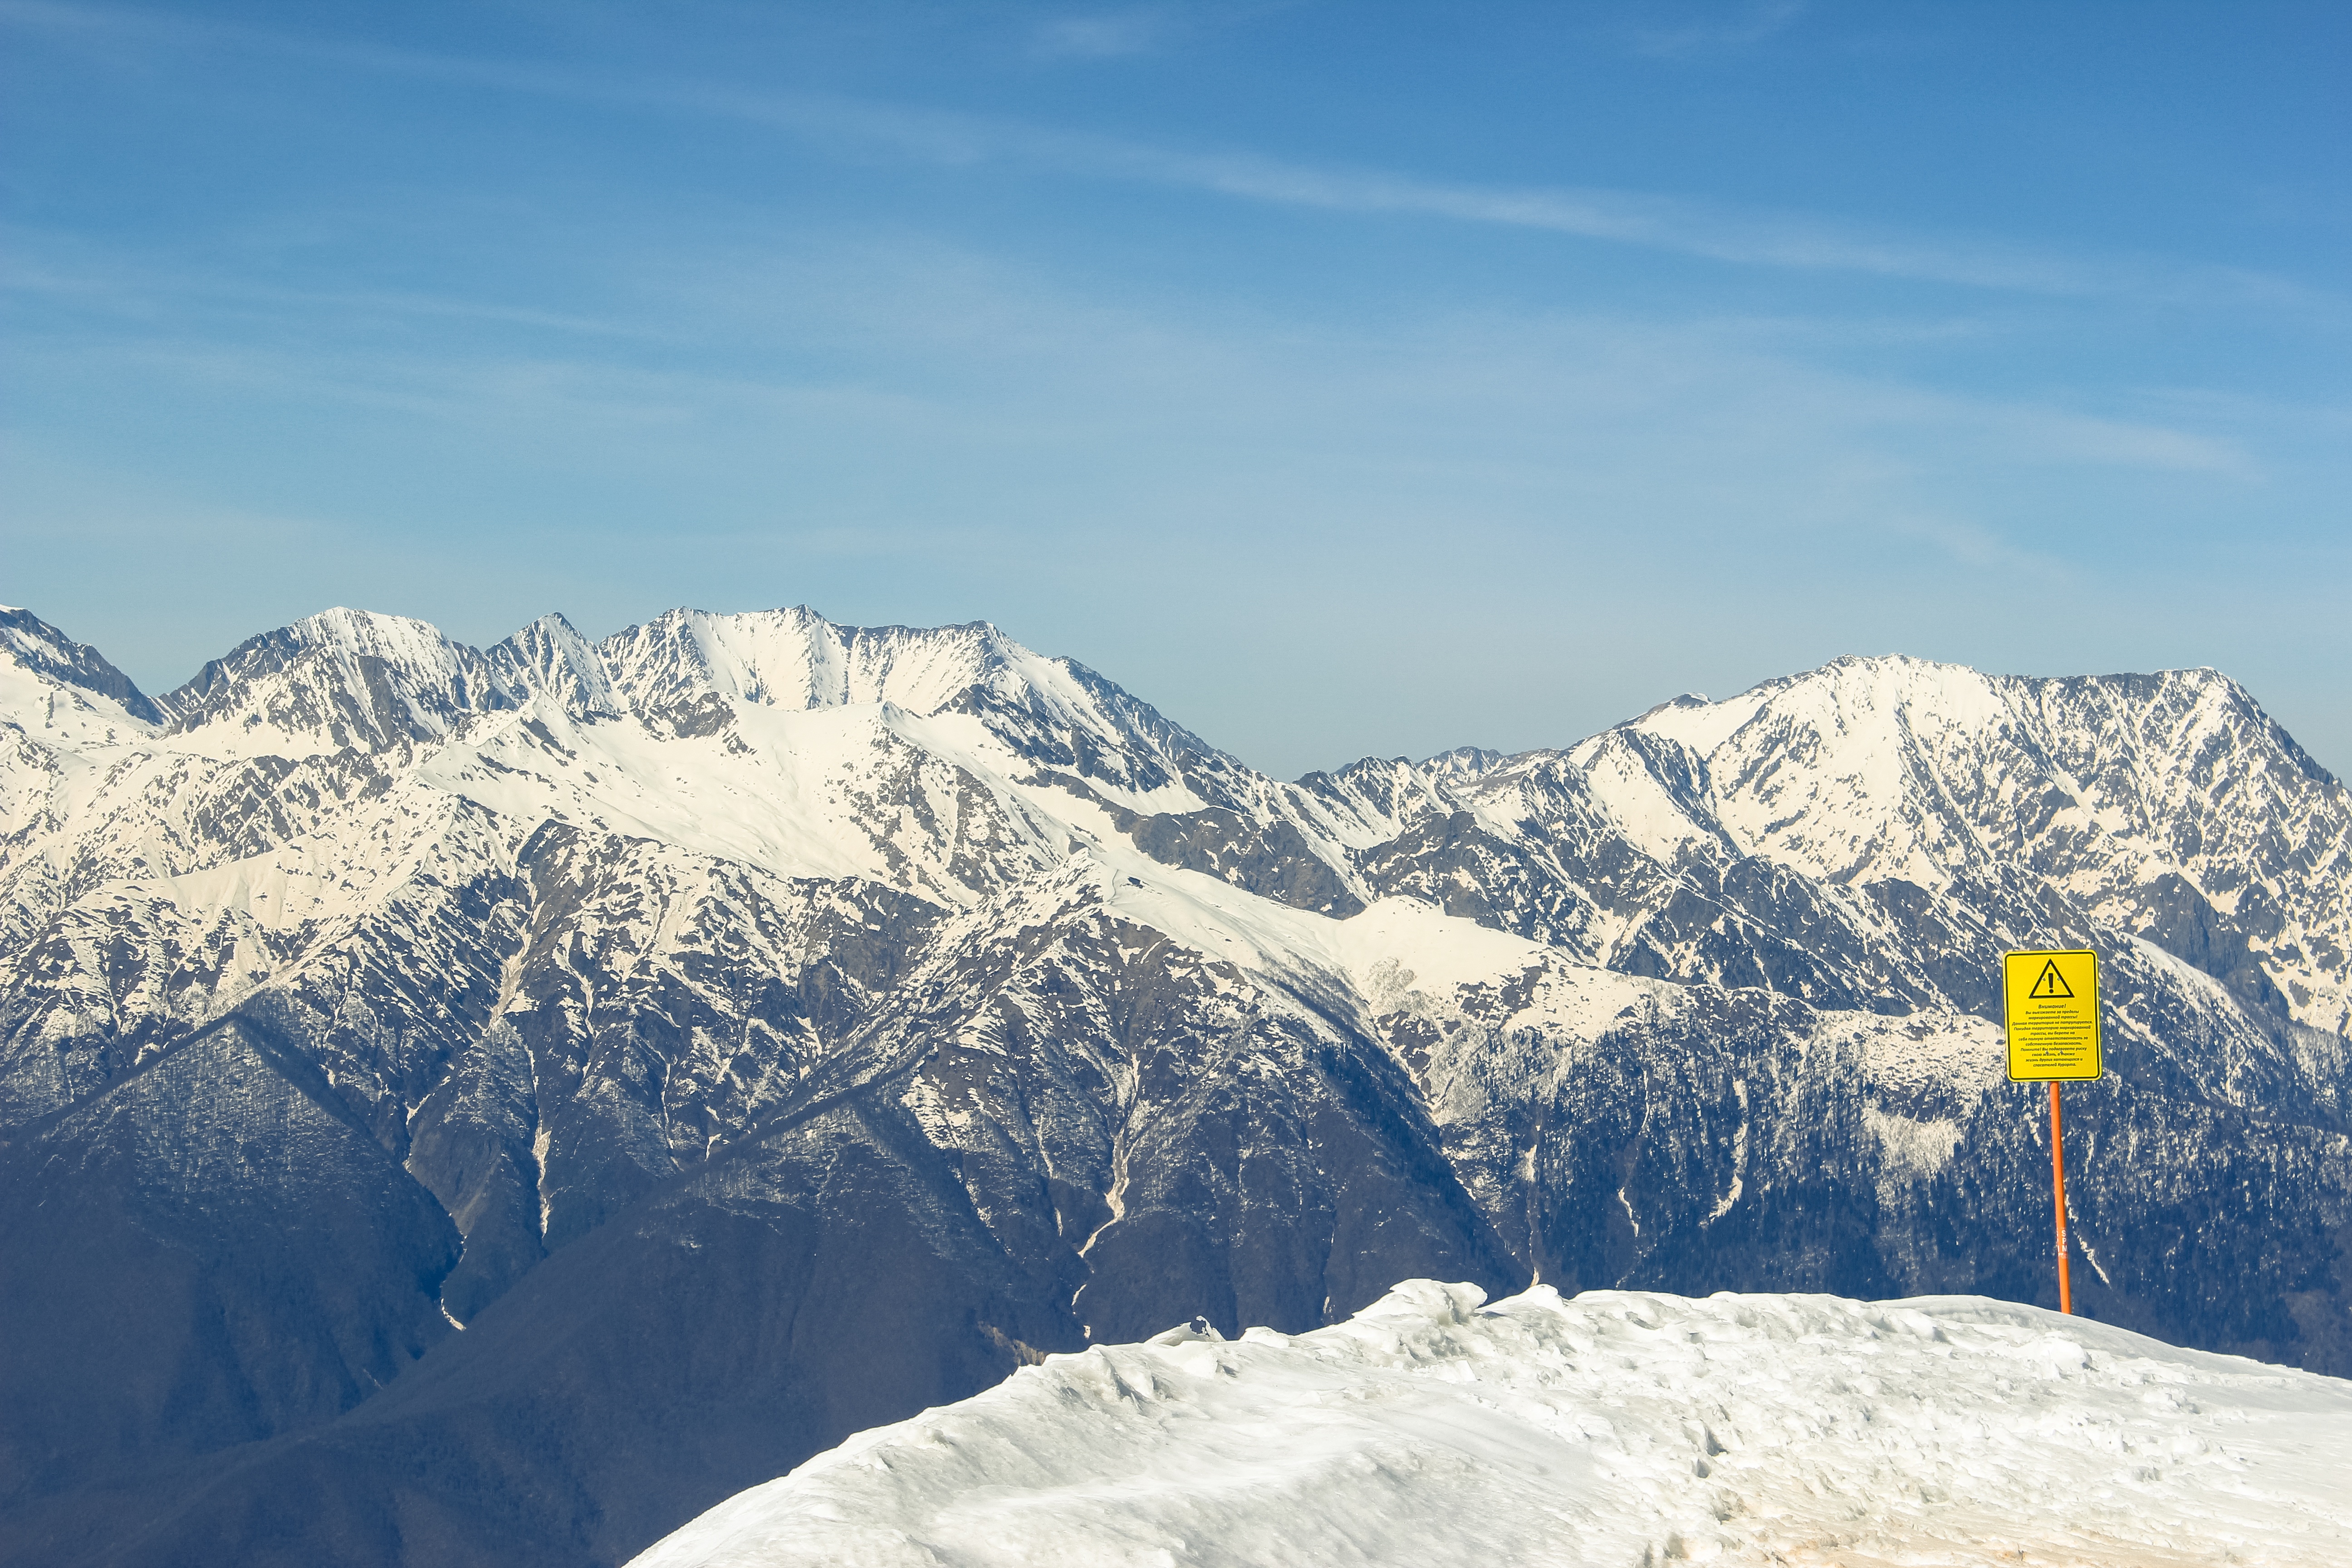
mountain, snow, winter, mountain range, weather, skiing, season, ridge, summit, mountaineering, winter sport, sports, alps, ski, piste, landform, ski touring, mountain pass, ski mountaineering, ski equipment, mountainous landforms, geological phenomenon